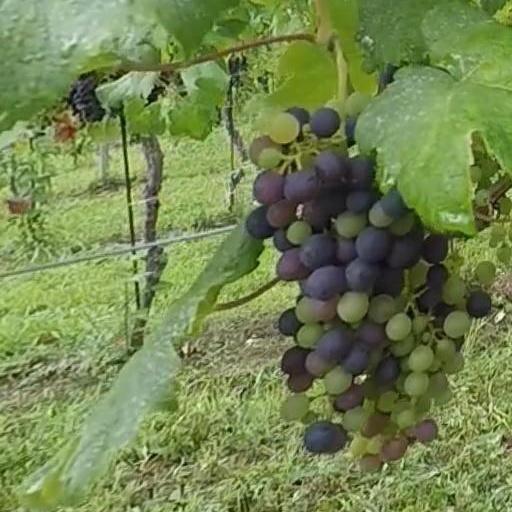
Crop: grape